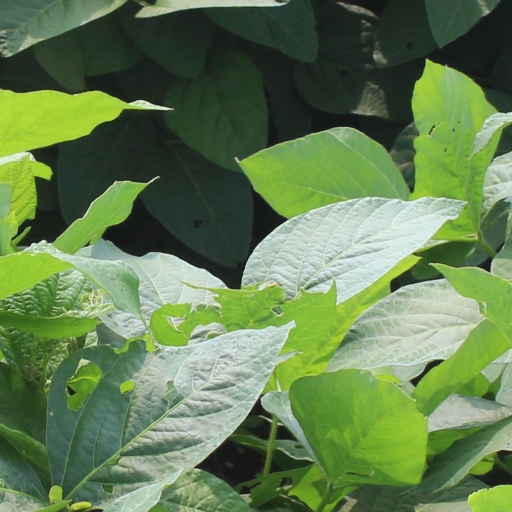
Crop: soybean